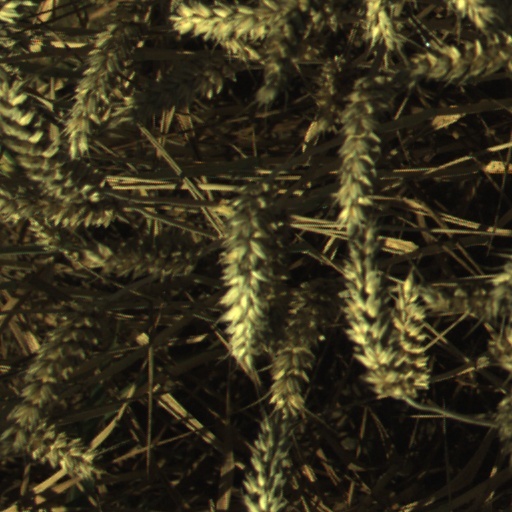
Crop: wheat